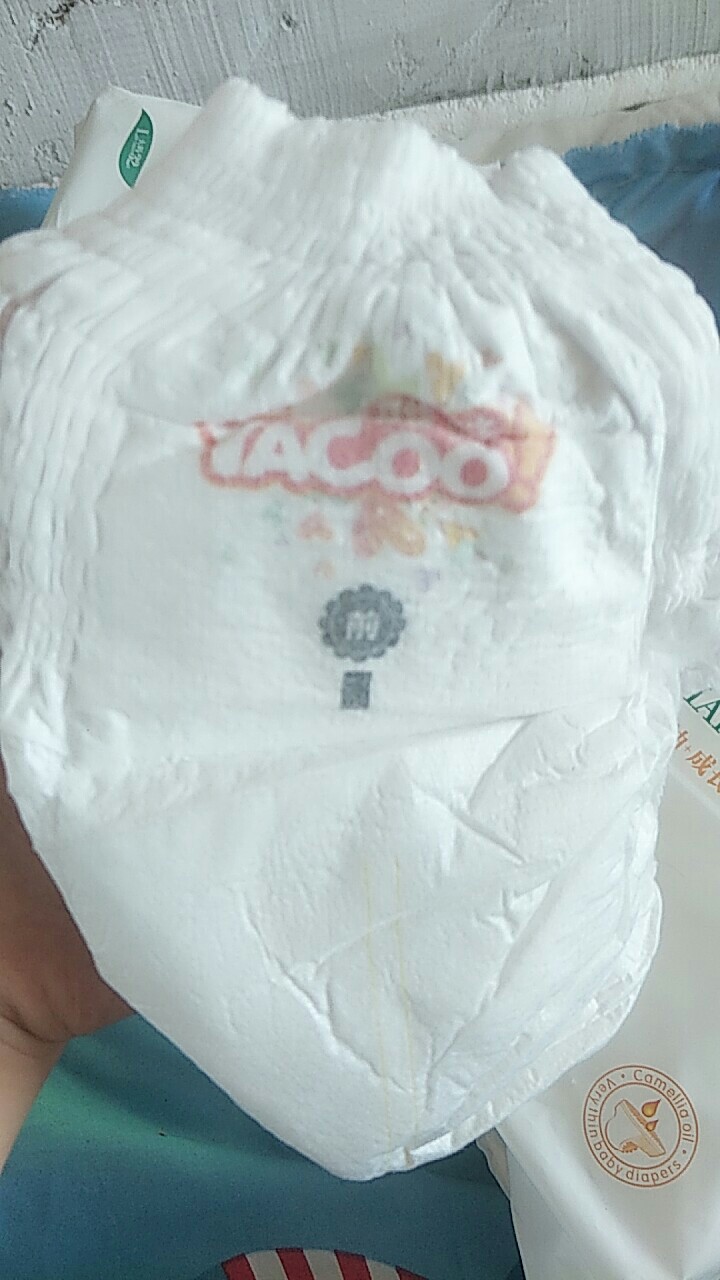
Label: trash